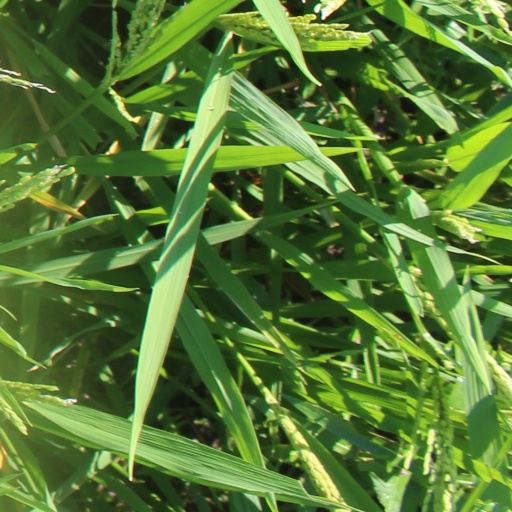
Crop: rice